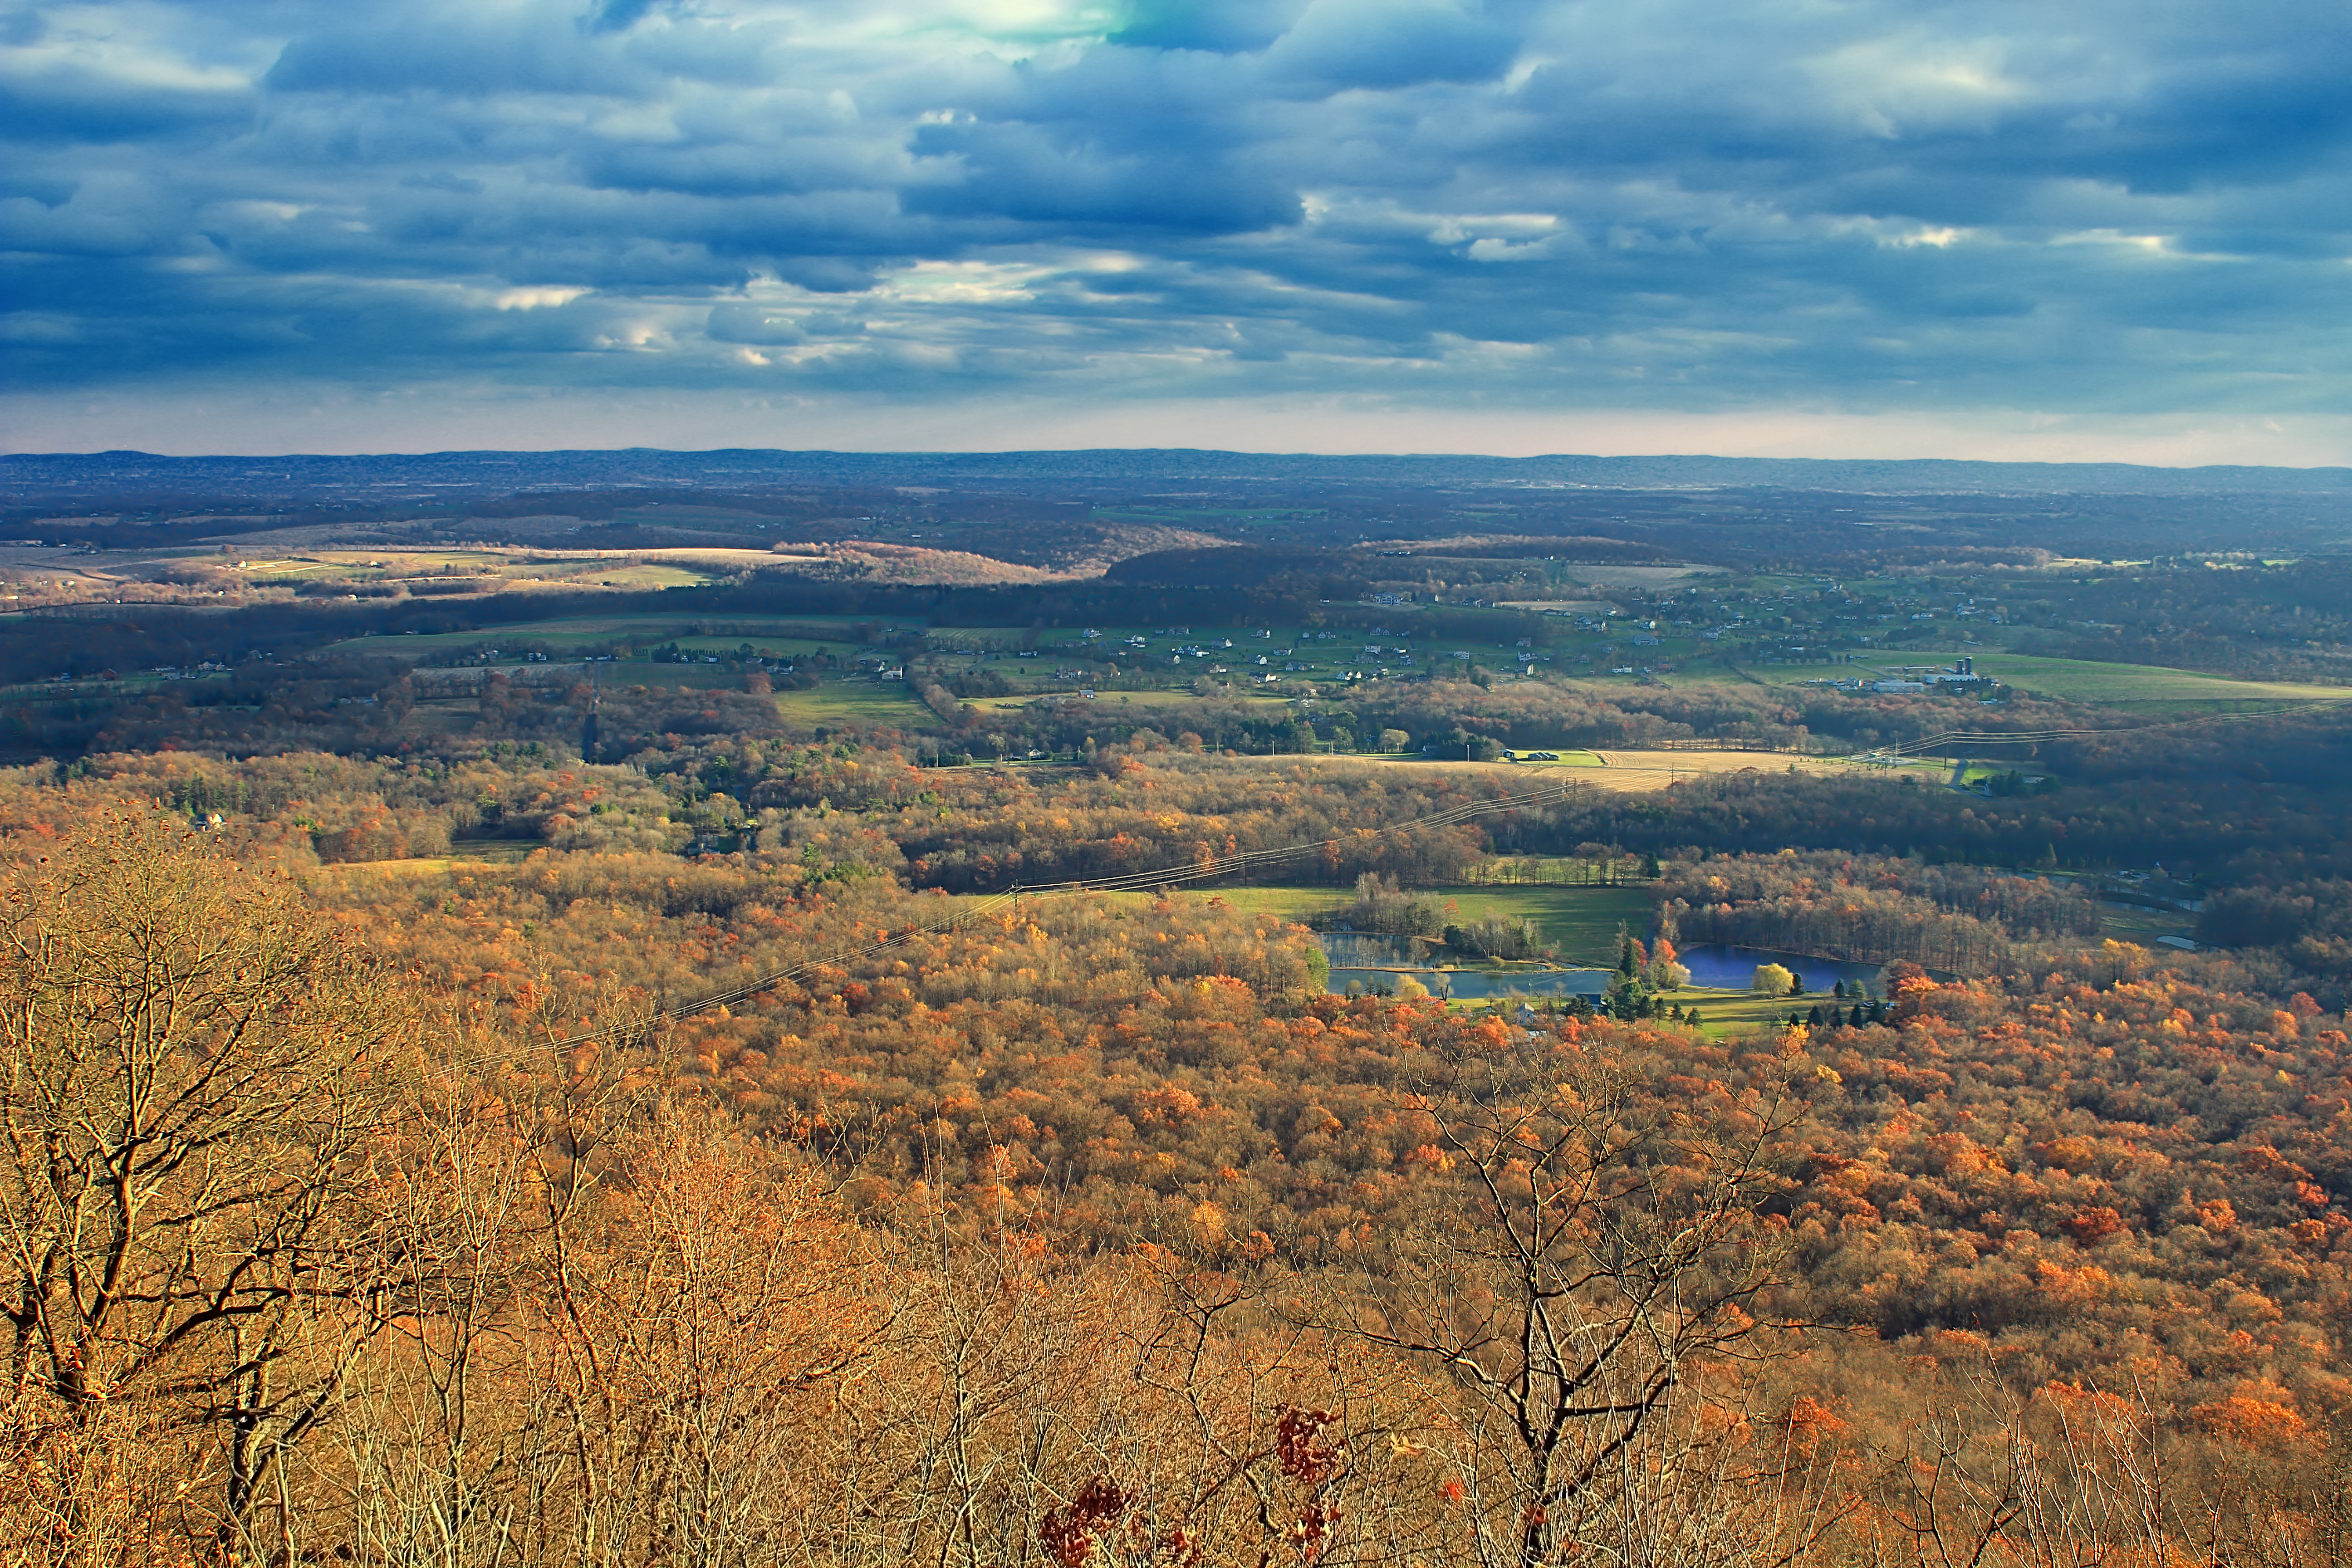
landscape, tree, nature, forest, grass, horizon, wilderness, mountain, cloud, sky, field, prairie, morning, leaf, hill, valley, panorama, dusk, autumn, plain, trees, hills, creativecommons, clouds, grassland, appalachianmountains, stratocumulus, pennsylvania, bluemountain, kittatinnymountain, lehighvalley, northamptoncounty, sgl168, stategameland168, stategamelands168, appalachiantrail, greatvalley, lehighcounty, delpsoverlook, delpsvista, delpslookout, plateau, habitat, ecosystem, rural area, aerial photography, natural environment, geographical feature, atmospheric phenomenon, atmosphere of earth, mountainous landforms